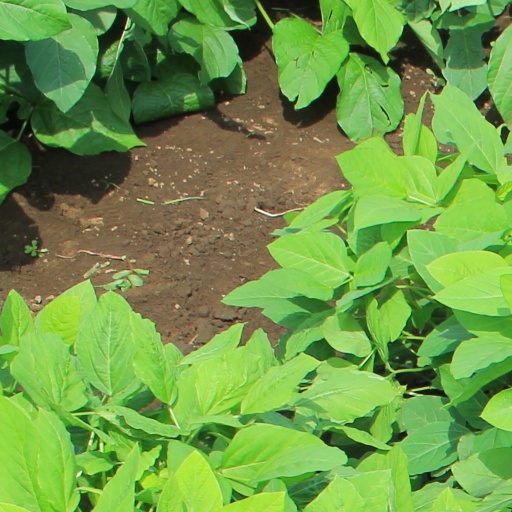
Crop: soybean